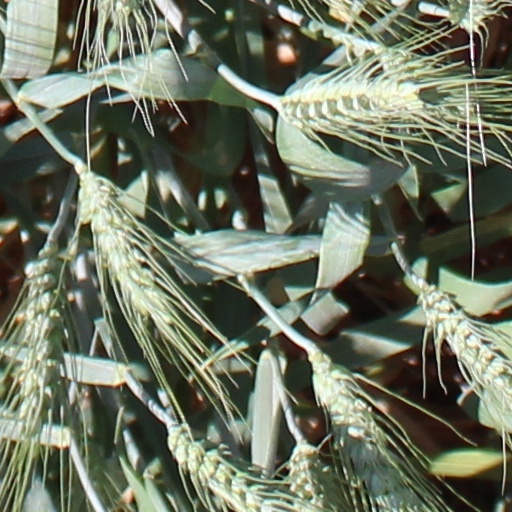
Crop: wheat